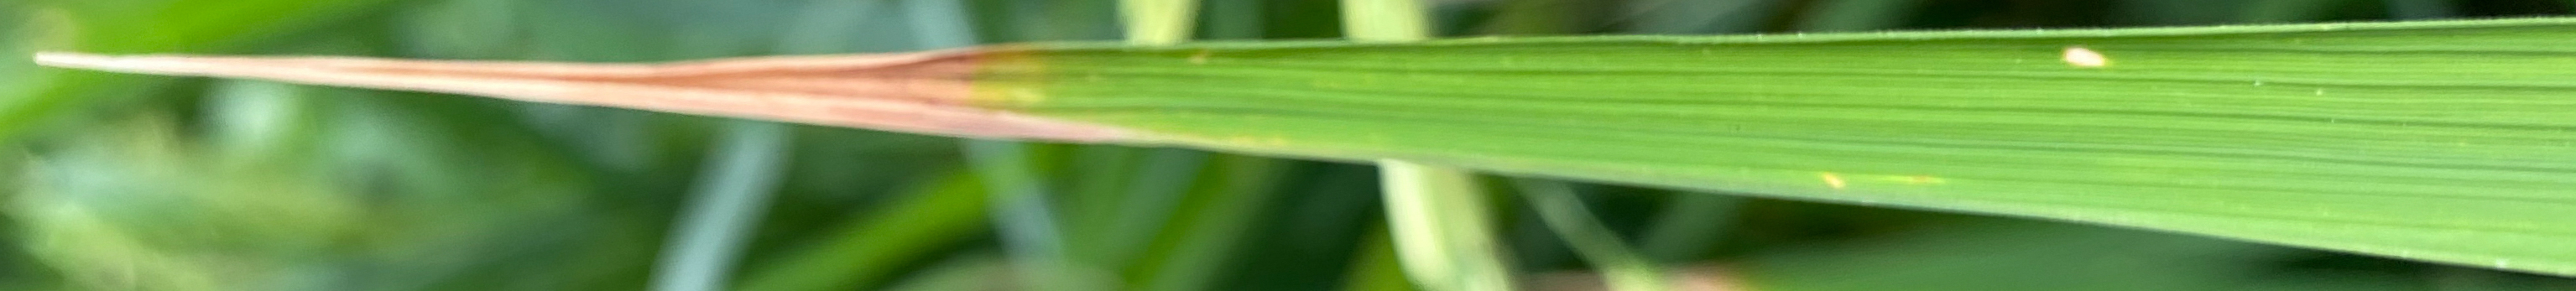
Nhãn: P